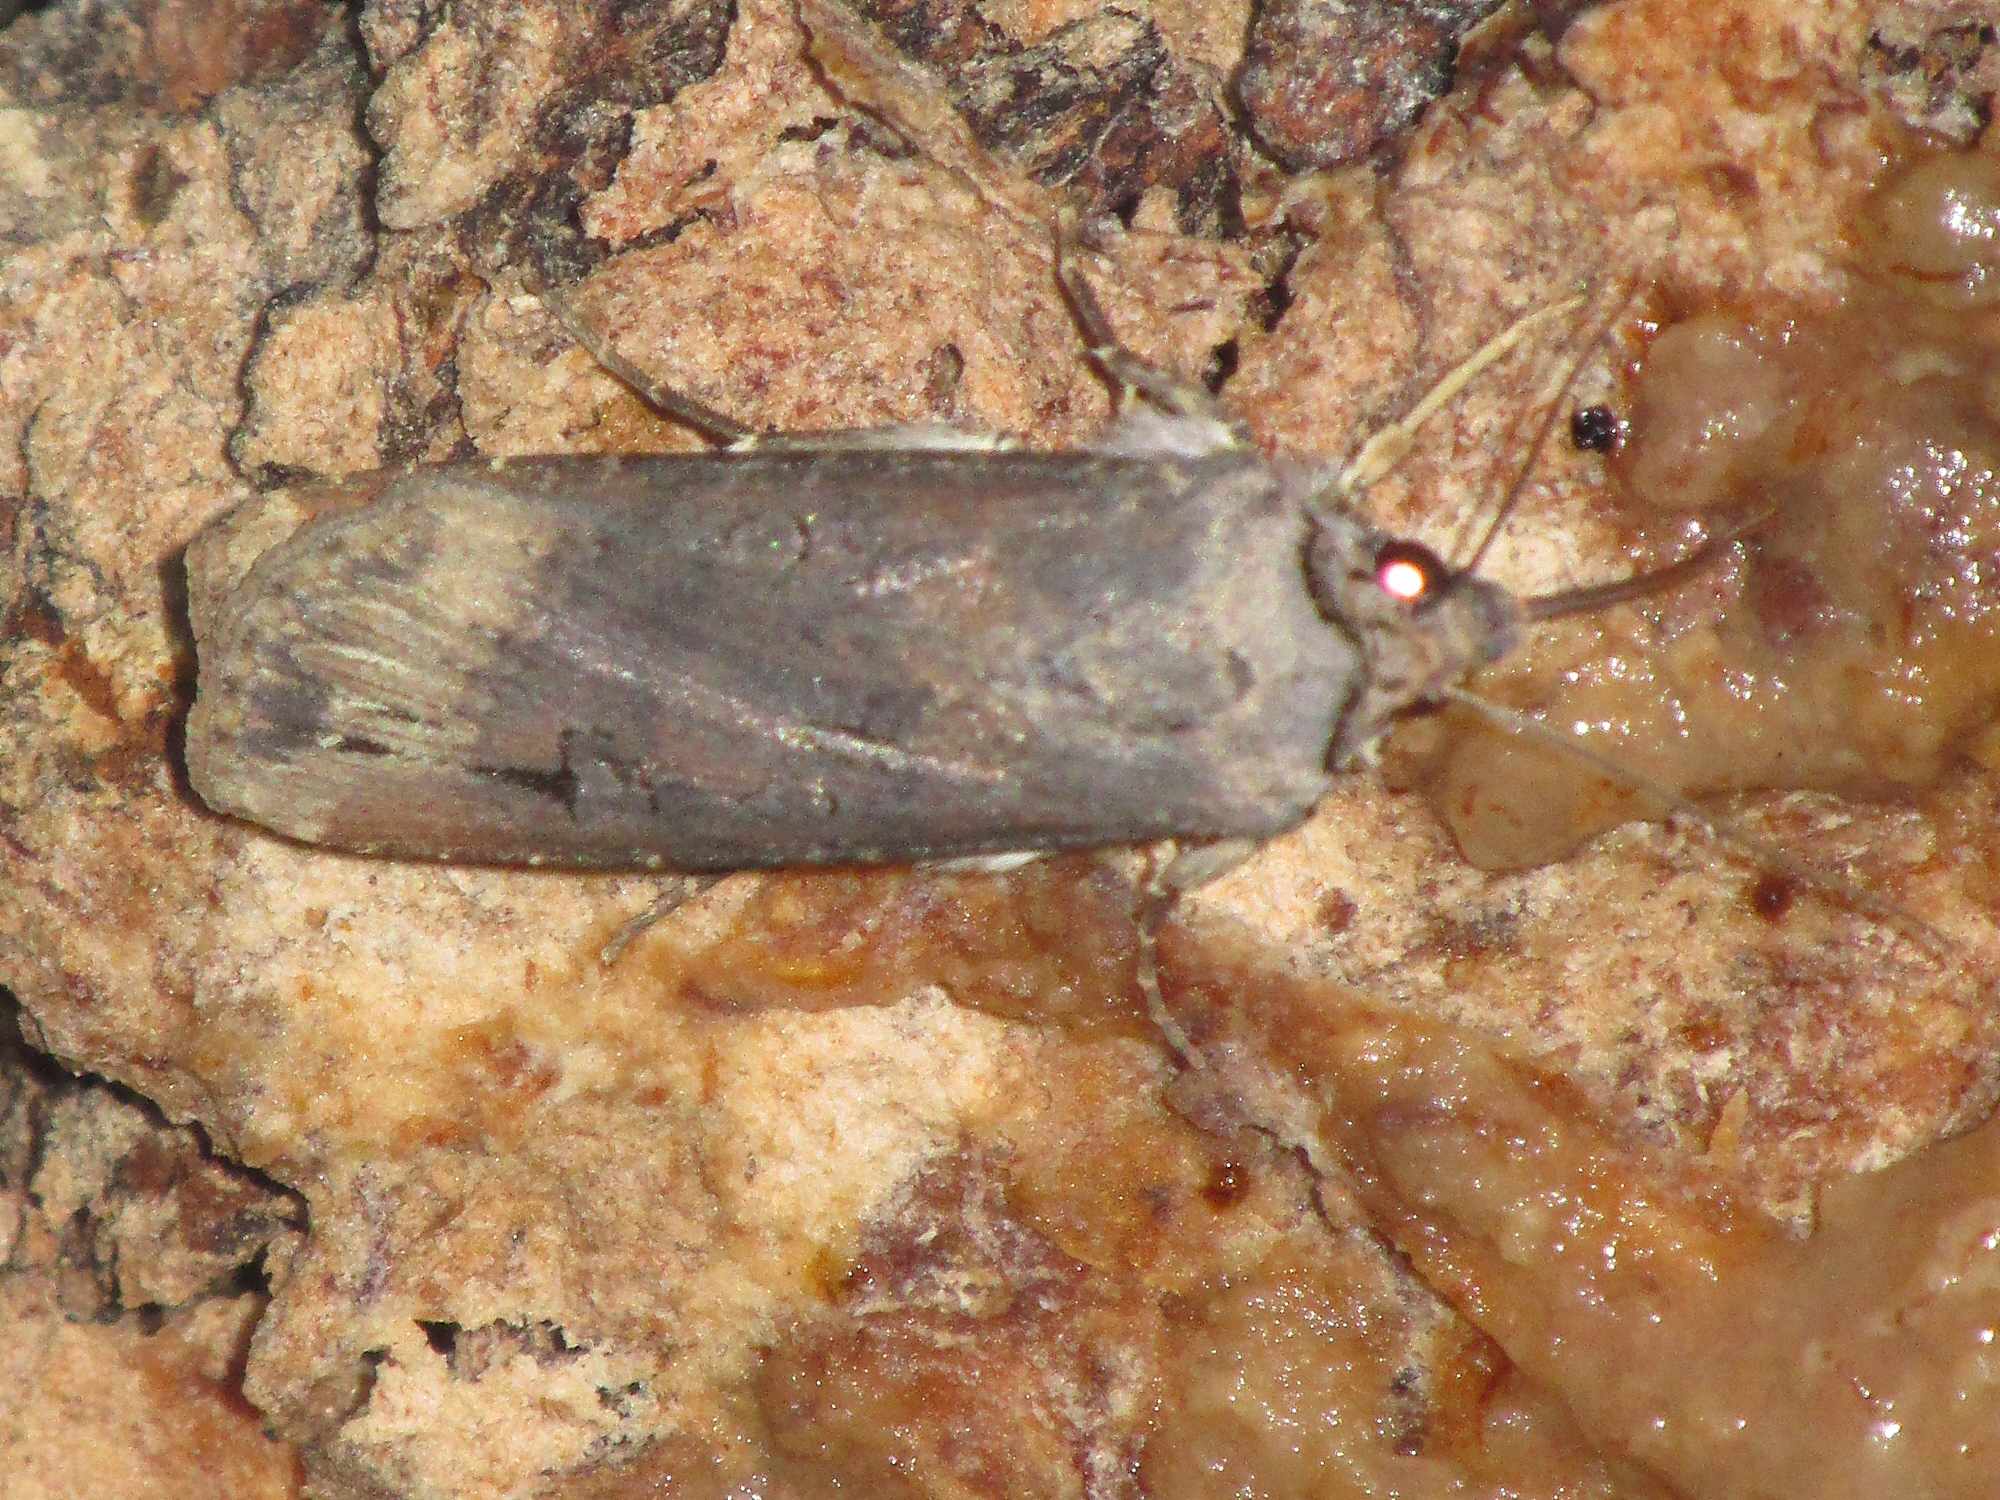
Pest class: cutworms